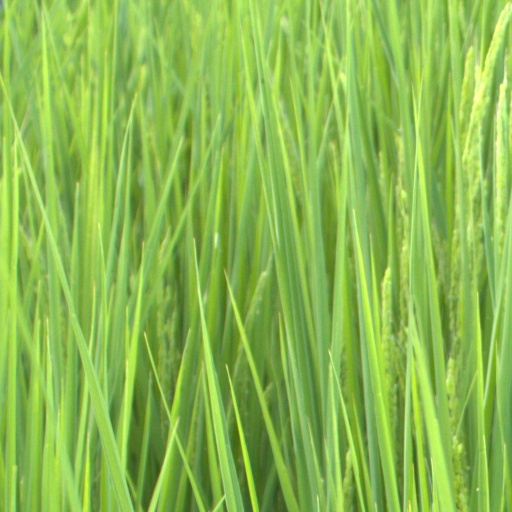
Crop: rice